Recall (memory)

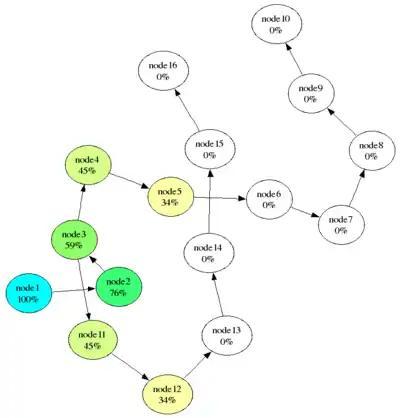
A visual representation of Spreading Activation

"Involuntary autobiographical memory" (IAM) retrieval occurs spontaneously as the result of sensory cues as well as internal cues, such as thought or intention. These cues influence us in our day-to-day lives by constantly and automatically activating unconscious memories through priming. It has been demonstrated in many studies that our specific goals and intentions will most frequently result in the retrieval of related IAM, while the second most frequent IAM retrievals result from physical cues in the surrounding context. Autobiographical memories that are unrelated to any specific cues, whether internal or external, are the least frequent to occur. It has been suggested that in this case, an error in self-regulation of memory has occurred that results in an unrelated autobiographical memory reaching the conscious mind. These findings are consistent with metacognition as the third type of experience is often identified as the most salient one.